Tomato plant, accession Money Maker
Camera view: horizontal (90 deg, fisheye); turntable rotation: 270 degrees
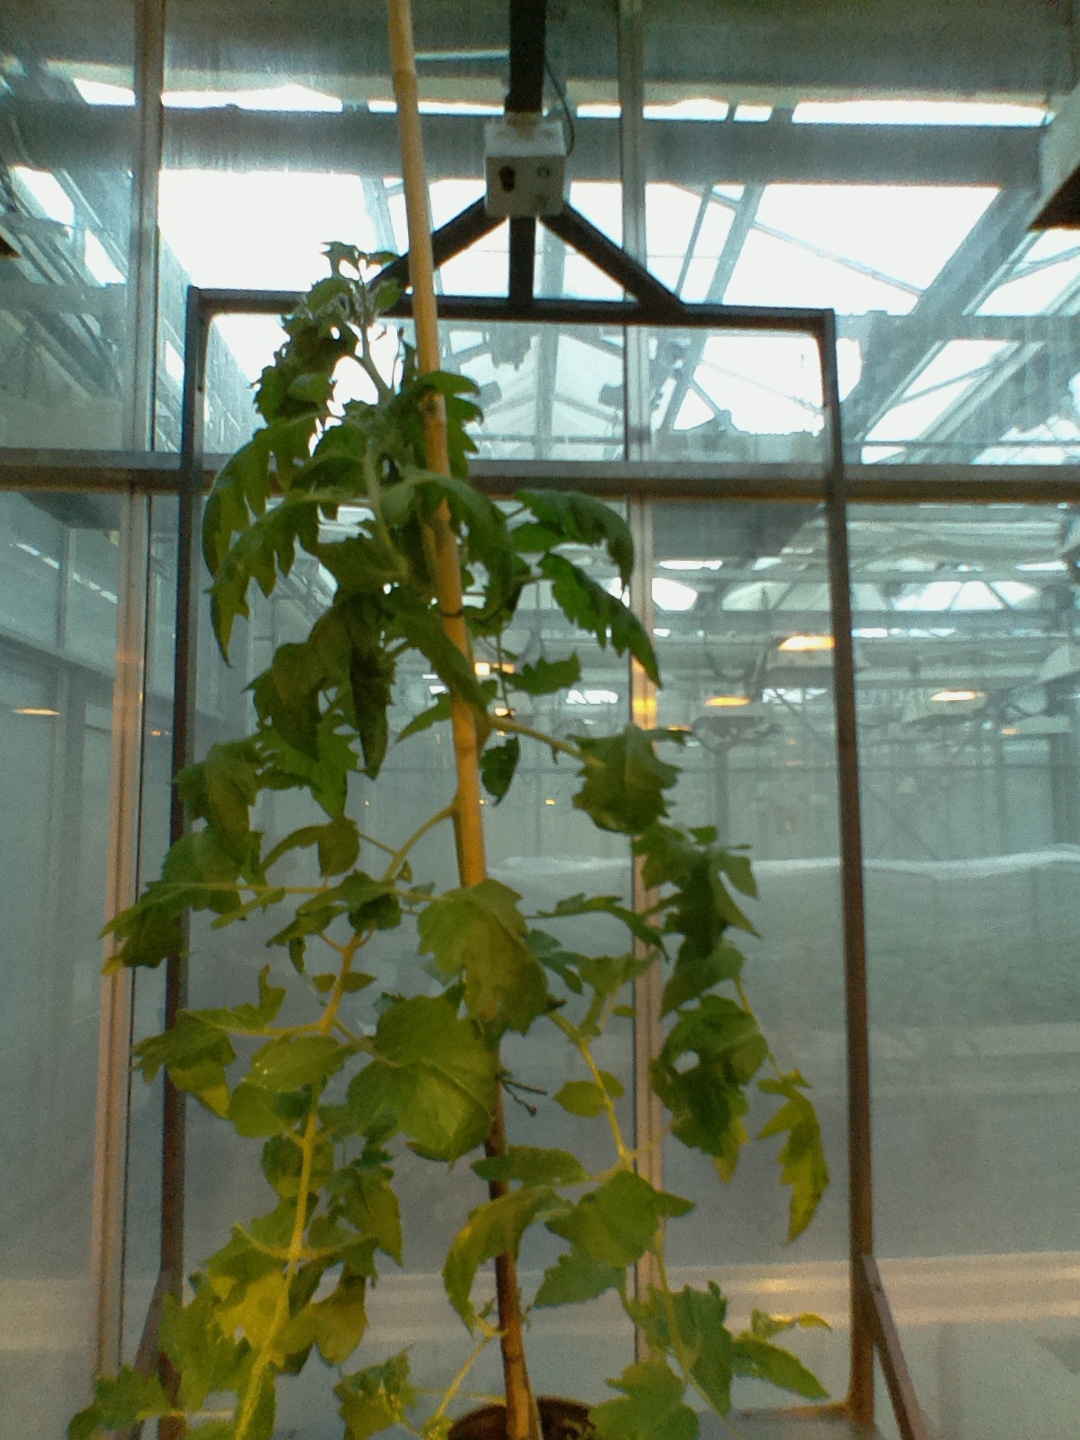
BBCH growth stage 55: 5 inflorescences visible